Oktoberfest tents

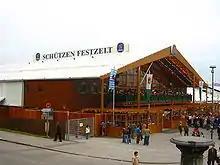
Schützen Festzelt

The Hippodrom was first erected at the Oktoberfest by Carl Gabriel in 1902 as a snack and show booth. Until the 1980s, special features in the tent was a horse riding track, a hippodrome, where visitors could ride. During this time a barker stood outside. In the Hippodrom, beer from the Spaten-Franziskaner Brewery was served. It was located right next to the main entrance of the Oktoberfest. Festwirt (Festival Manager) was Sepp Krätz, from 1995 till 2013, a tenant of the Waldwirtschaft in Großhesselohe. The concession was taken from him following a conviction of tax evasion. The succeeding tent was the Marstall.